Boggabilla railway line

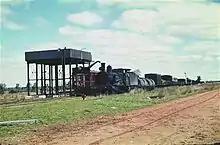
3228 crosses a CPH railmotor at Crooble in October 1959

The Boggabilla railway line is a disused railway line in New South Wales, Australia. It branches from the Mungindi railway line at Camurra and ran for to Boggabilla.